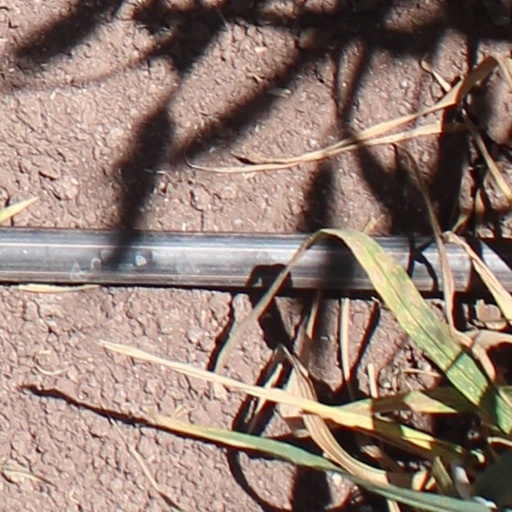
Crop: wheat